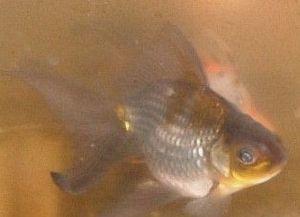
Cette liste recense les variétés de poissons rouges. Le Poisson rouge, probablement issu du Carassin argenté, est présent dans les bassins et les aquariums du monde entier, où il est même considéré comme un animal domestique.